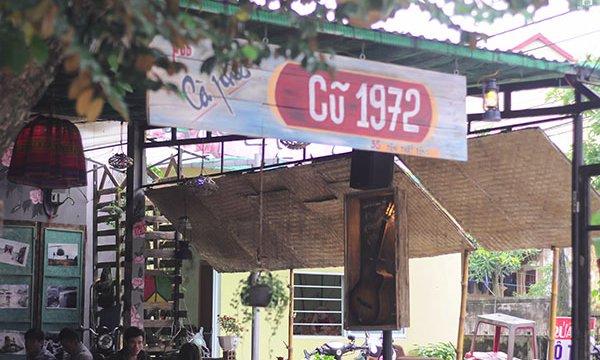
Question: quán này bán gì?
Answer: bán cà phê